McDonnell Douglas MD-90

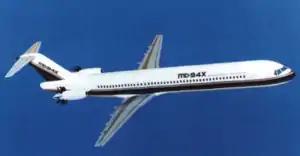
A concept illustration of the McDonnell Douglas MD-94X

The MD-90, the stretched derivative of the MD-80 and thus the third generation of the DC-9 family, was launched on November 14, 1989 when Delta Air Lines placed an order for 50 MD-90s, with options to purchase a further 110 aircraft. The type was 57-inch-longer (1.4 m) longer than MD-80 and featured a glass cockpit (electronic instrumentation) and more powerful, quieter, fuel-efficient IAE V2525-D5 engines, with the option of upgrading to an IAE V2528 engine.